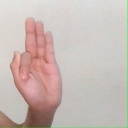
अक्षर: फ